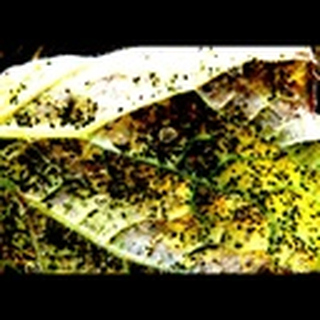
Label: cotton_aphids